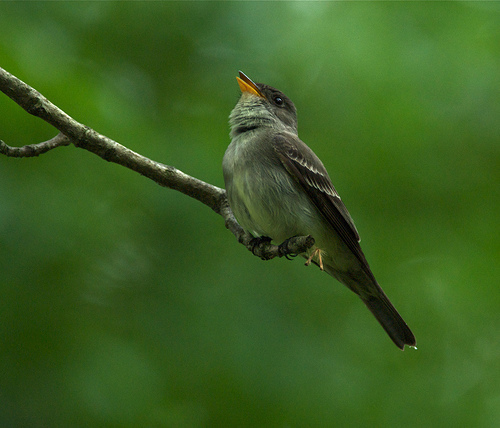
the bill of the bird is yellow while the belly of the bird is grey.
this bird has a dark grey colored crown and covert while its breast, belly and abdomen are grey and yellow in color.
a medium sized bird with a grey belly, and a small flat bill
this bird is dark gray with delicate white wingbars, a pale gray throat, breast and belly, and a bright yellow beak.
this is a small black bird with yellow feathers on the throat and breast.
this bird has wings that are brown and yellow with a yellow beak
this bird has a bright yellow bill and white, fur-like breast feathers.
this bird has a greenish-grey breast and white wingbars with an orange beak.
this bird has an orange bill and a white grey breast color
this bird has wings that are grey and has a white belly
Species: Least Flycatcher